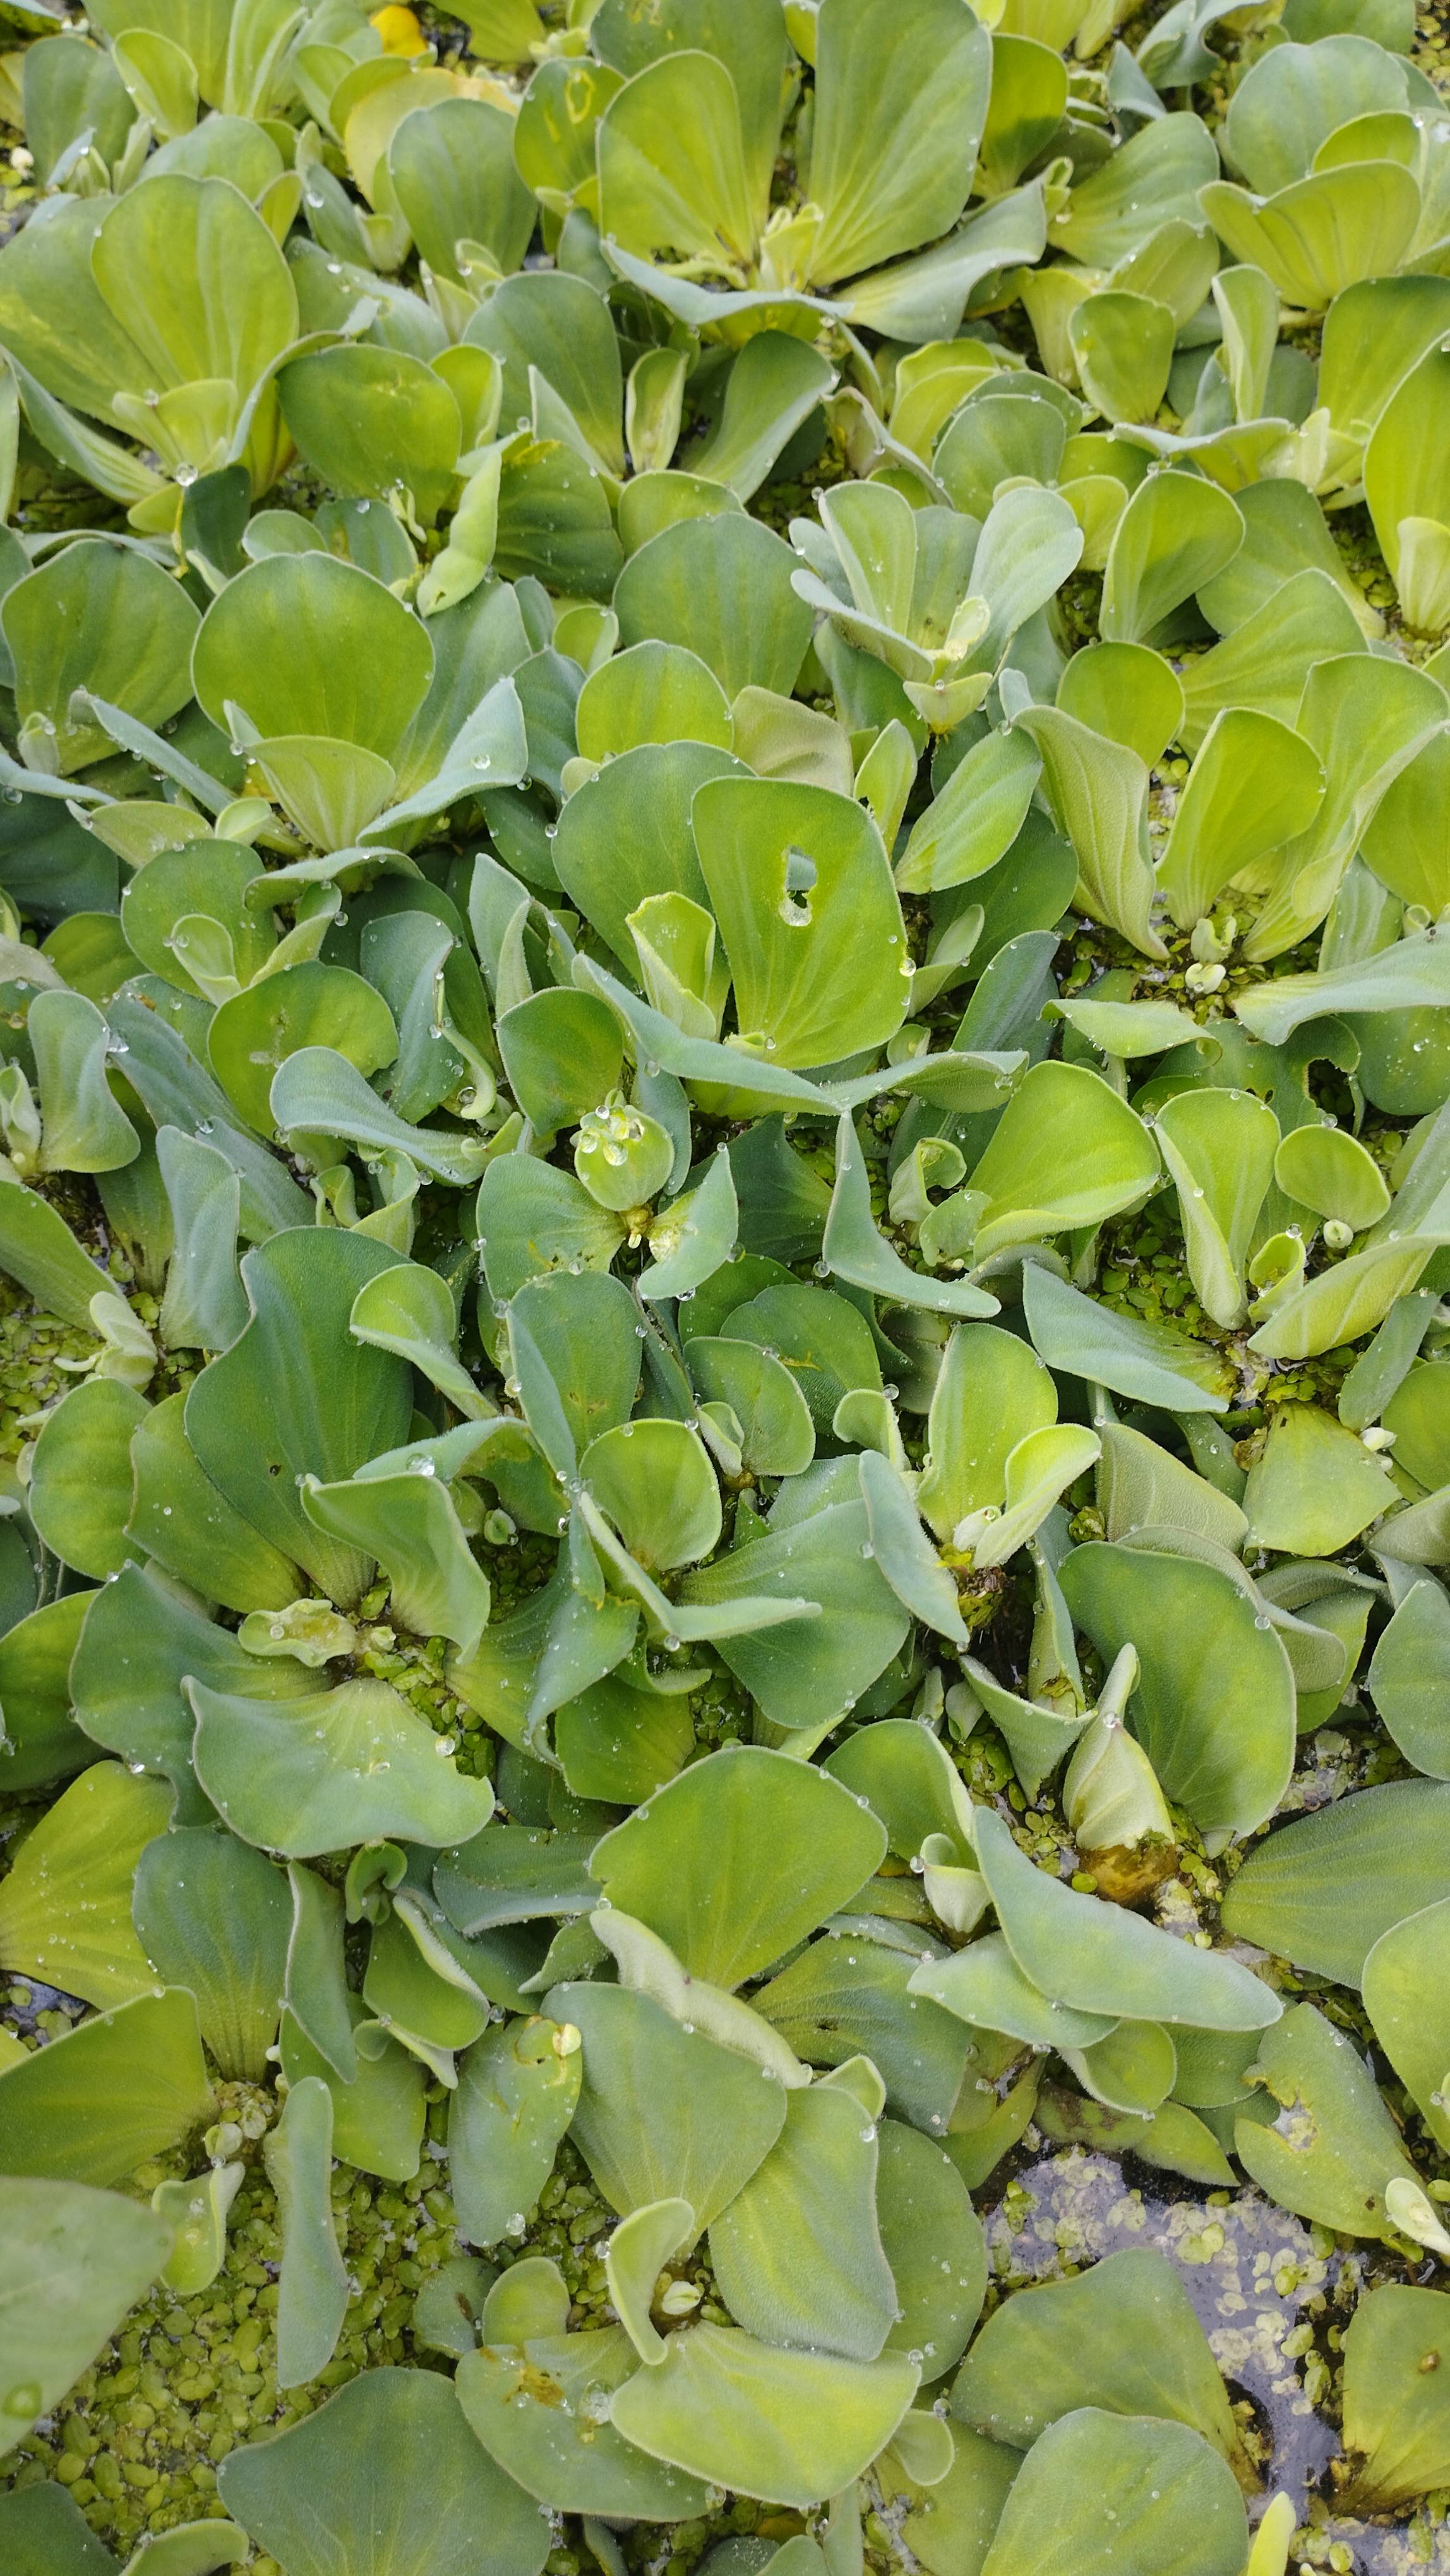
Species: Water Lettuce (Pistia stratiotes)